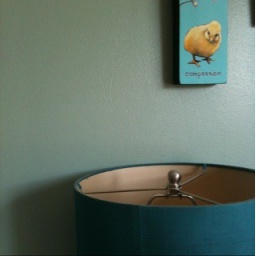
Just one shot of my blue blue bedroom in my old house.